Pasir Panjang MRT station

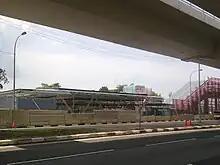
The station under construction.

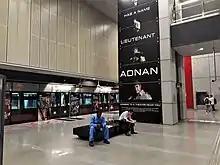
Platform level with the artwork.

The artwork featured in this station is "Lieutenant Adnan" by Ho Tzu Nyen, installed under the Art in Transit programme. Located on the lift shaft in the station and around the station are mock posters for a fictional movie about Lieutenant Adnan bin Saidi (played by Singapore actor Aaron Aziz), a real-life war hero who fought in the Battle of Pasir Panjang during World War II.